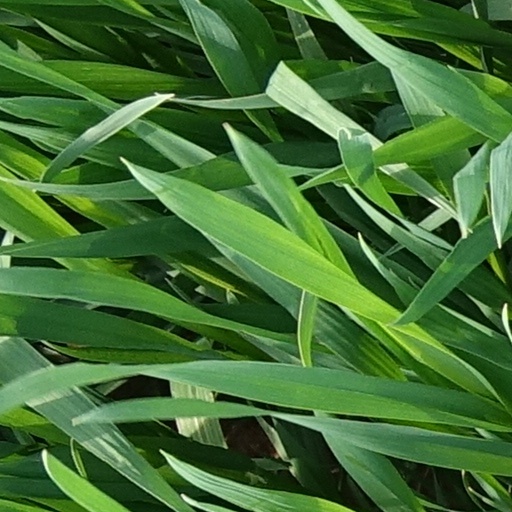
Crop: wheat